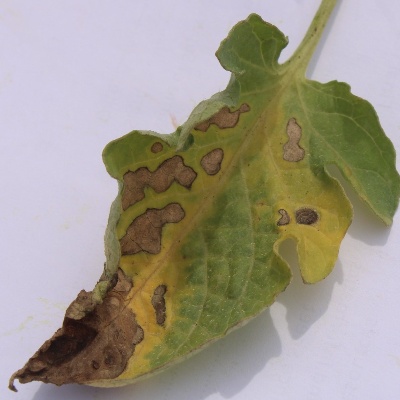
Crop: Tomato
Condition: septoria leaf spot